Describe the emotion expressed in this image:  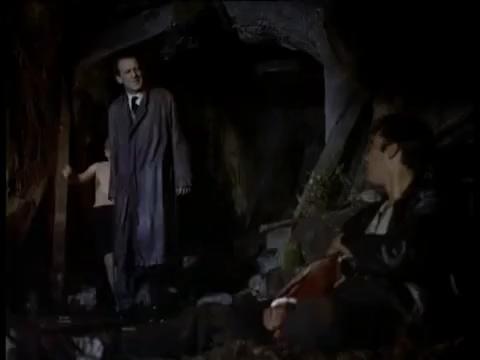
This person displays Fear, valence and arousal with low intensity.